Braithwaite railway station

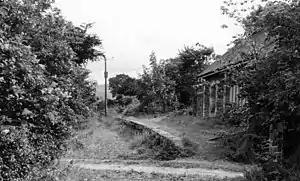
The station in 1974

Braithwaite railway station was situated on the Cockermouth, Keswick and Penrith Railway between Penrith and Cockermouth in Cumbria, England. The station served the village of Braithwaite.